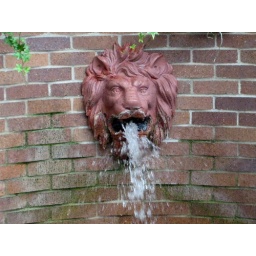
A lion vomits water in Opryland.